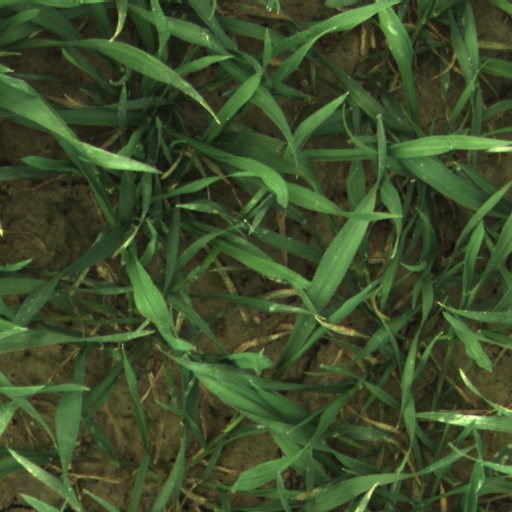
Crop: wheat